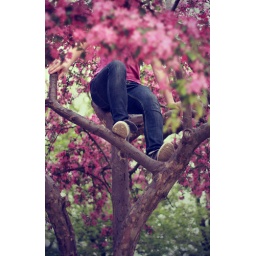
and the orange clouds running in my head